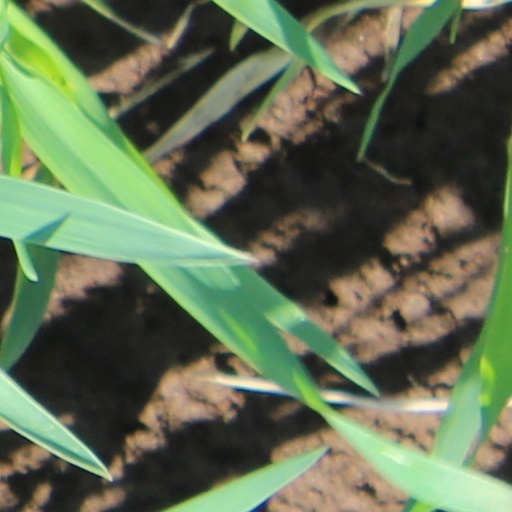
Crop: wheat